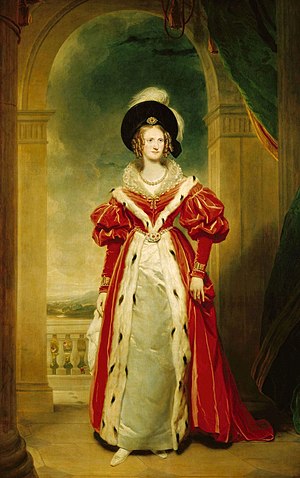
Adelaide af Sachsen-Meiningen
Adelaide af Sachsen-Meiningen var britisk dronning, gift med Vilhelm IV 1818, kronet 1831.